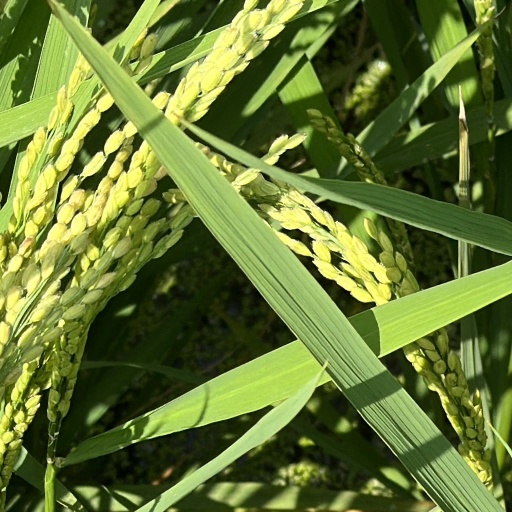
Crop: rice